Spümcø

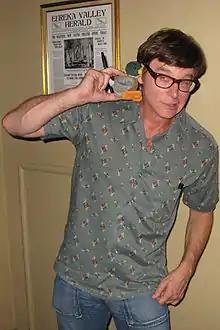
John Kricfalusi, head of Spümcø

In the 1980s, animators John Kricfalusi and Lynne Naylor attempted to sell original cartoon ideas while working for various animation studios, including Filmation. Spümcø was officially founded in Hollywood in 1989 by cartoonists Kricfalusi, Naylor, Bob Camp and Jim Smith, who were all disappointed at the state of animation and had either been laid off or quit from other animation companies. Soon thereafter, Nickelodeon announced that they were looking for new cartoons created by cartoonists.